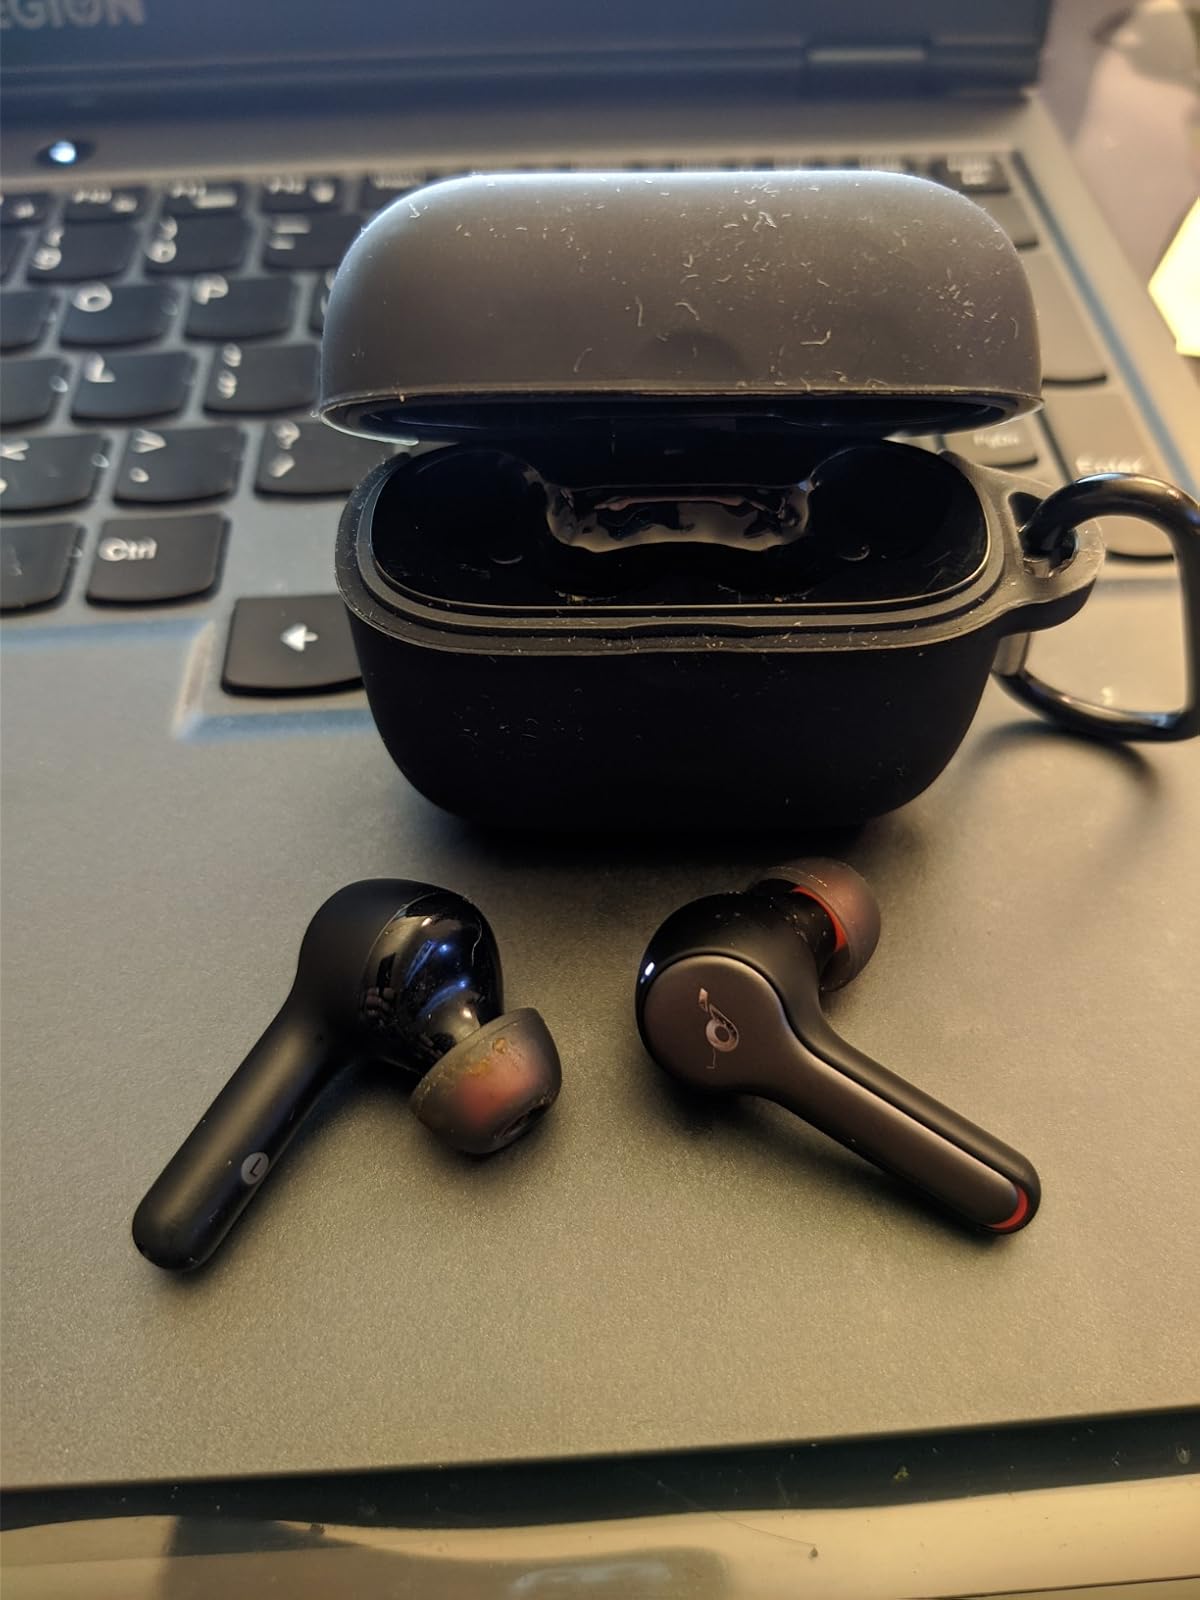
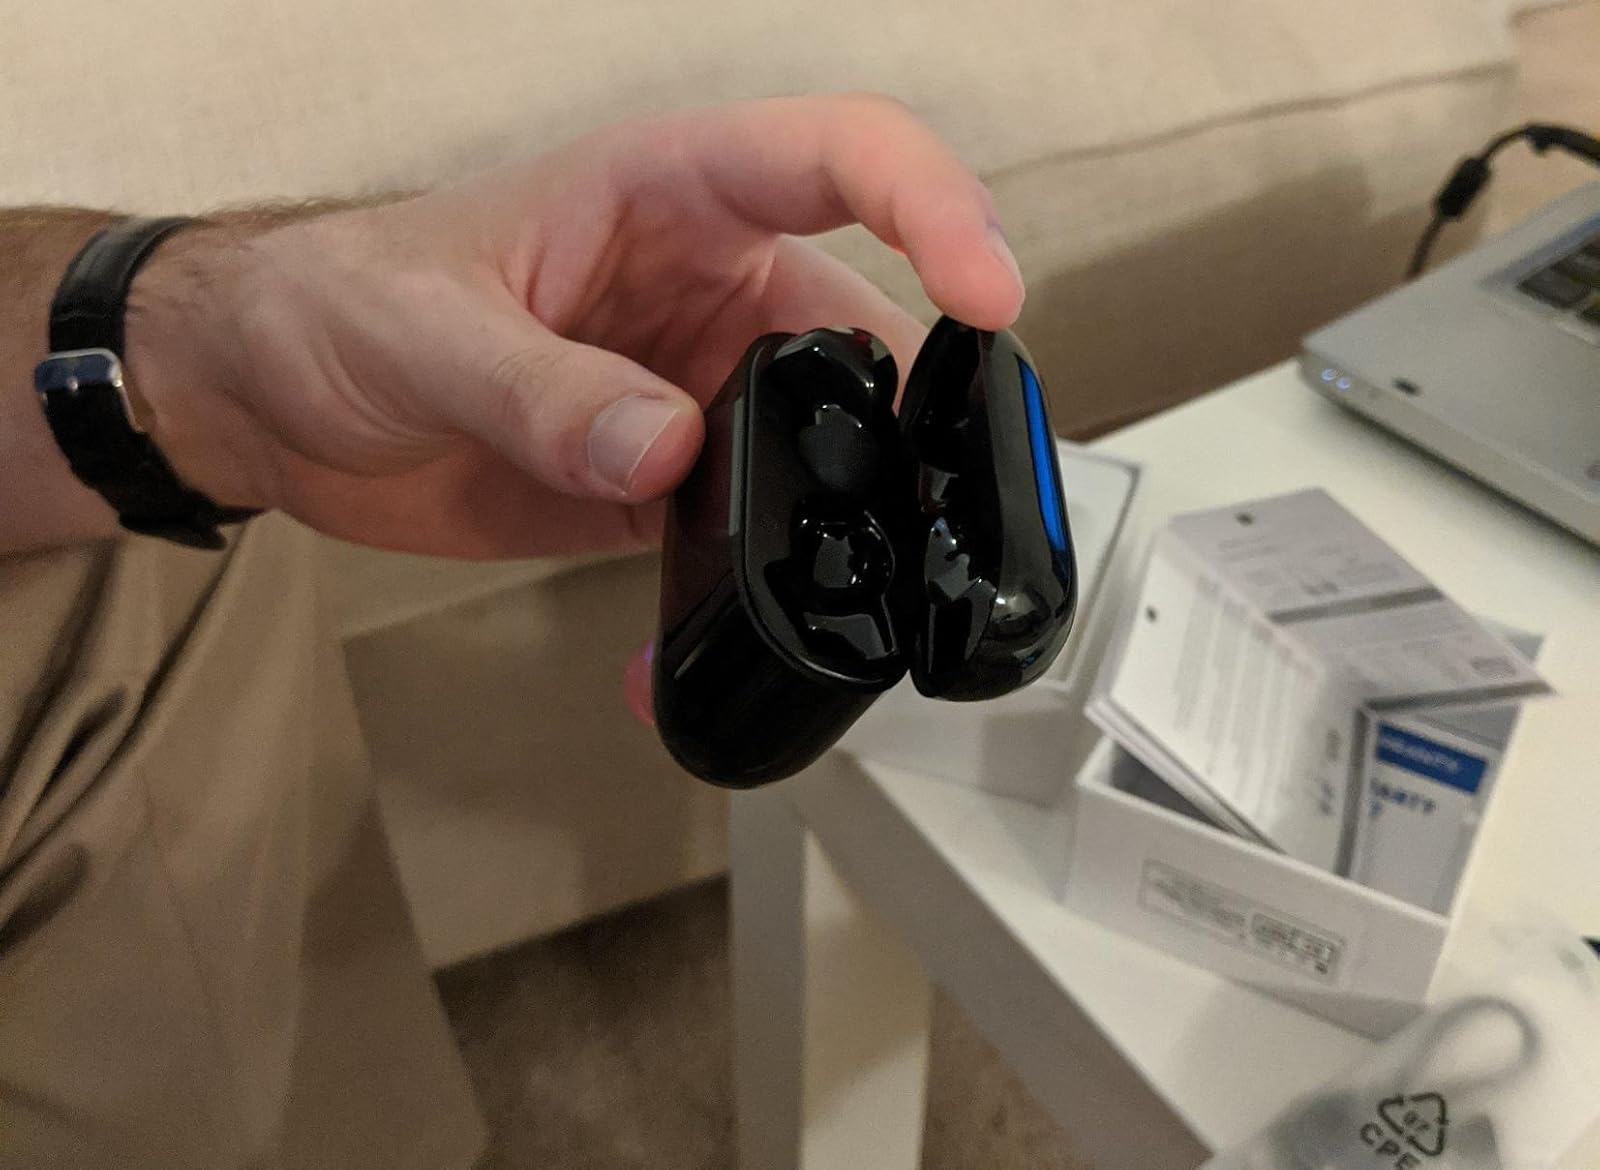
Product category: earbuds
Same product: no